Dolle Dinsdag

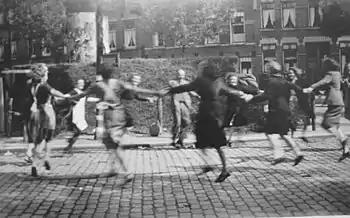
celebration (5 September 1944) at Willebrordusplein, Rotterdam

On 4 September 1944, the Allies conquered Antwerp, and it was thought that they had already advanced into the Netherlands. Radio Oranje broadcasts, one by the Prime Minister-in-exile Pieter Sjoerds Gerbrandy, increased the confusion; twice, in just over twelve hours (at 23:45 on 4 September and again in the morning of the 5th), they announced that Breda, 8 kilometers from the border with Belgium, had been liberated (though in fact this success would not be achieved until 29 October 1944, some eight weeks later, by forces of the 1st Polish Armoured Division of General Maczek). The news spread rapidly, with underground newspapers preparing headlines announcing the "fall of Breda".